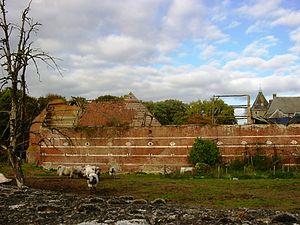
Le château de Heers est un château situé à Heers dans la province de Limbourg en Belgique.
Cette page regroupe l'ensemble des monuments classés de la ville de Heers.